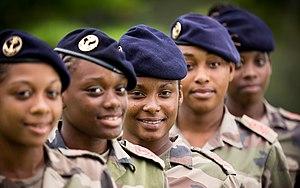
Photo de jeunes volontaires du RSMA de la Guadeloupe
Le Service militaire adapté est un dispositif militaire d’insertion socioprofessionnelle français, conçu et mis en place en 1961 par le général Jean Némo, commandant, alors, des troupes Antilles Guyane, sous le ministère de Michel Debré, et destiné aux jeunes les plus éloignés de l’emploi au sein de l'Outre-mer français.